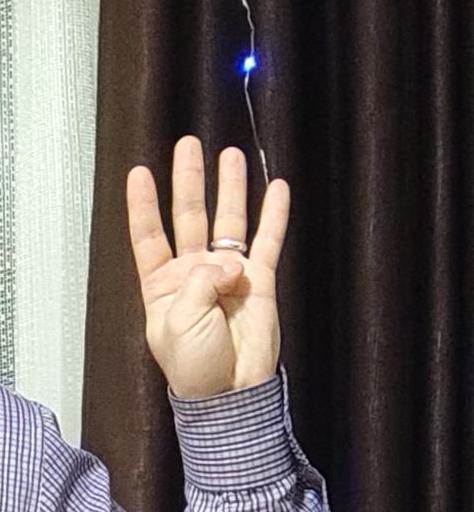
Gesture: four